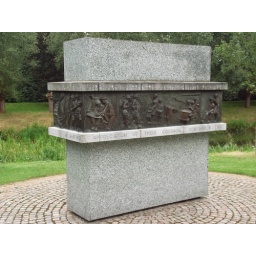
An airborne monument in Sint Oedenrode. It is on the road leading to the Castle Henkenshage.